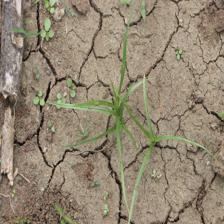
Label: Grass